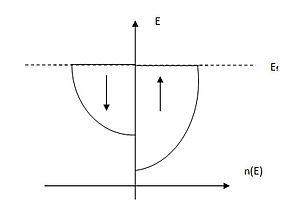
Conversion des spins dont l'énergie est supérieur à l'énergie de Fermi
Le paramagnétisme désigne en magnétisme le comportement d'un milieu matériel qui ne possède pas d'aimantation spontanée mais qui, sous l'effet d'un champ magnétique extérieur, acquiert une aimantation orientée dans le même sens que le champ magnétique appliqué. Un matériau paramagnétique possède une susceptibilité magnétique de valeur positive. Cette grandeur sans unité est en général assez faible. L'aimantation du milieu disparaît lorsque le champ d'excitation est coupé. Il n'y a donc pas de phénomène d'hystérésis comme pour le ferromagnétisme.